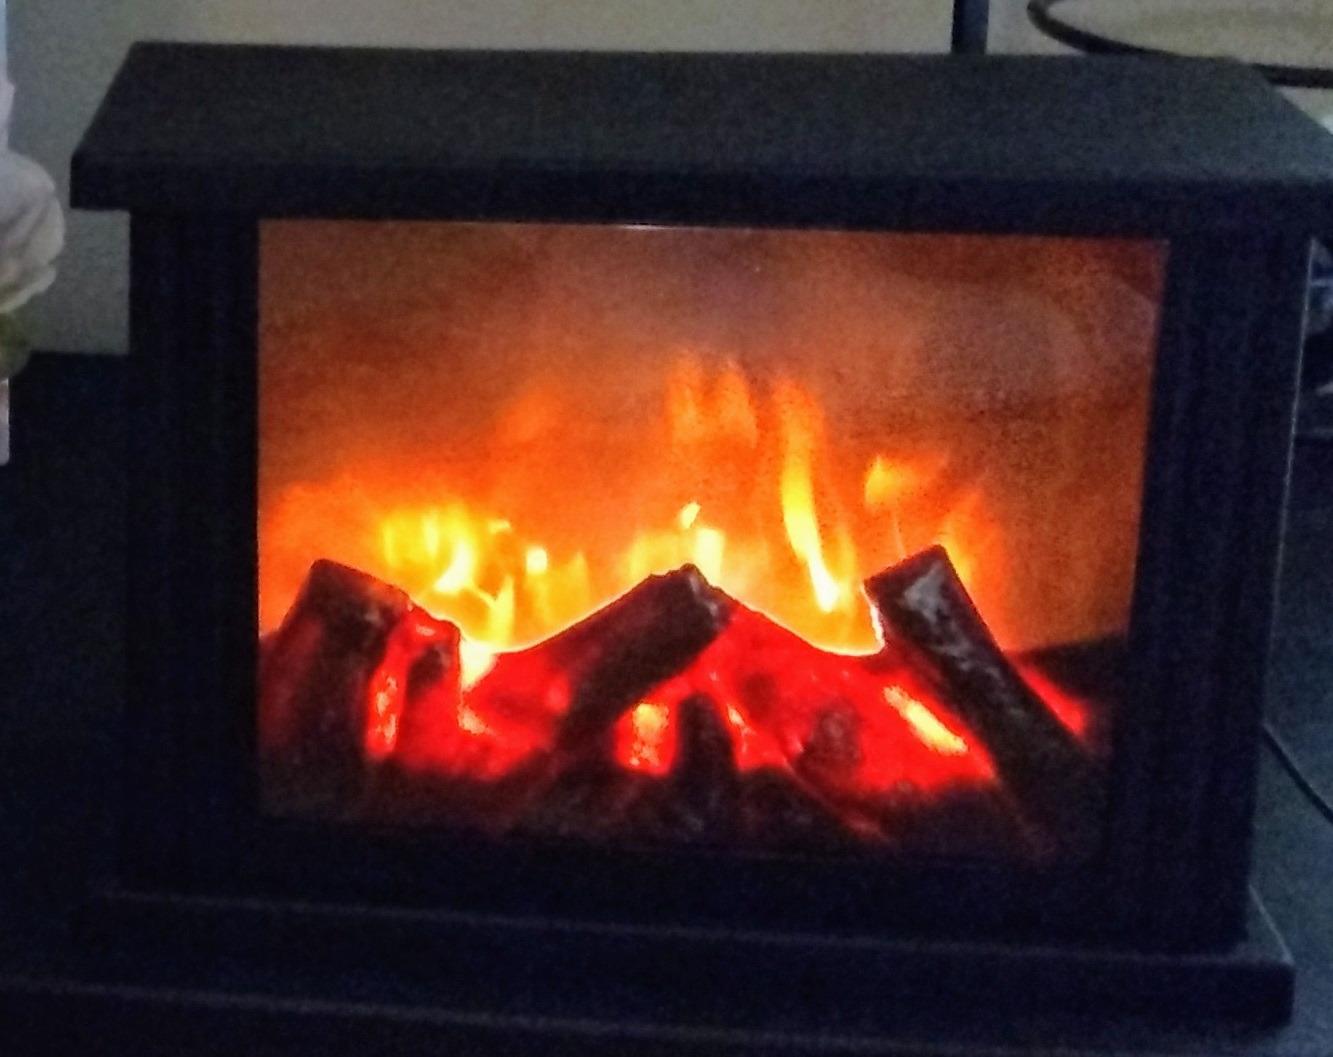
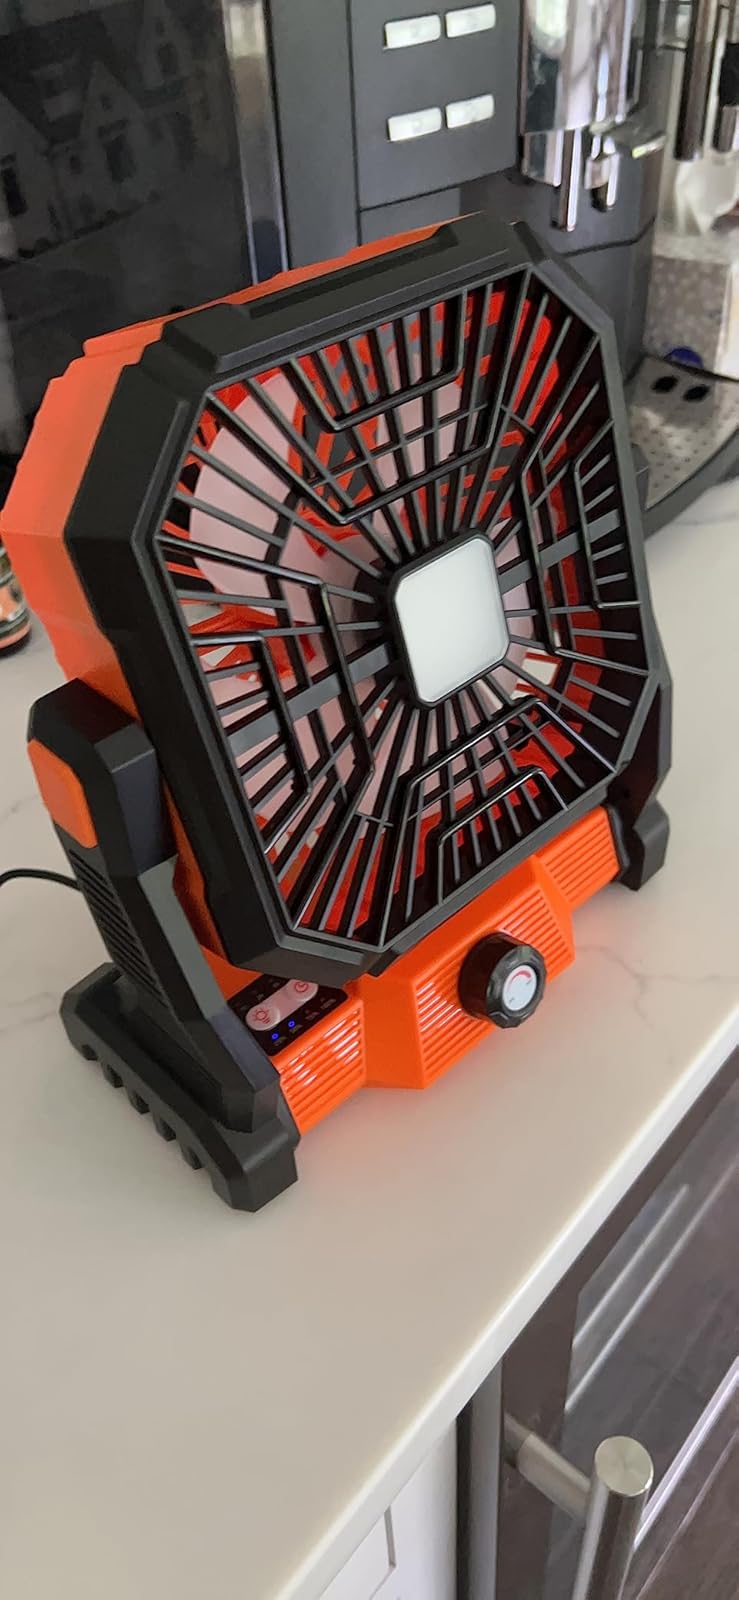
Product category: lantern
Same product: no